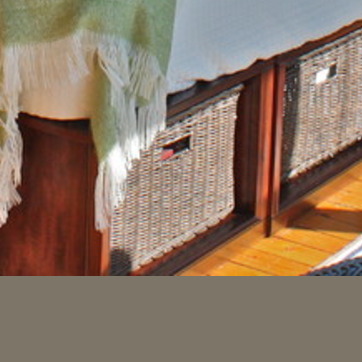
Material: other